Honda CBR150R

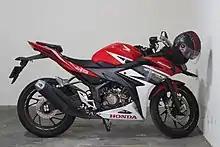
2016 Honda CBR150R (Indonesia)

In February 2016, Astra Honda Motor released a fully updated version of the CBR150R. Updates includes new engine configuration, different body design, which is inspired from the 2016 CBR500R, all-LED lighting system, and all-digital instrument panel design. The engine is now shared with the 2015 CB150R, 2015 Sonic 150R, and 2016 Winner. The weight is reduced by .